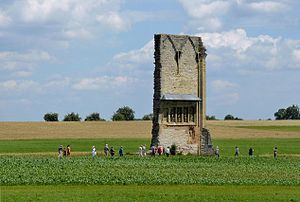
Anhausen Kloster
De eneste rester af Anhausen Kloster er Anhäuser Mauer
Anhausen Kloster var et paulinerkloster for eremitter, der lå i det nuværende Satteldorf, Landkreis Schwäbisch Hall i Baden-Württemberg, Tyskland. Nu om dage er den eneste rest af klosteret den såkaldte Anhäuser Mauer, en 18 meter høj og 10 meter bred fritstående mur.